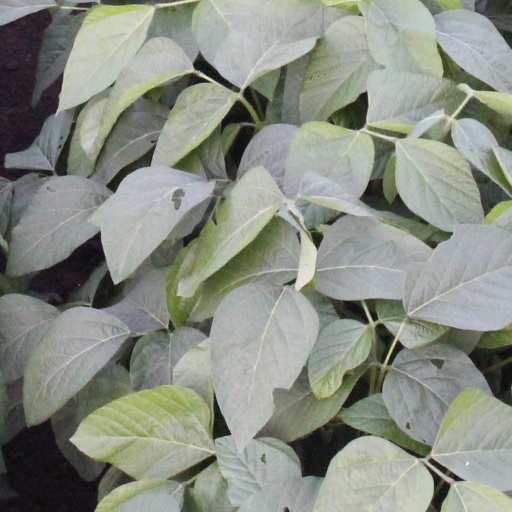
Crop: soybean